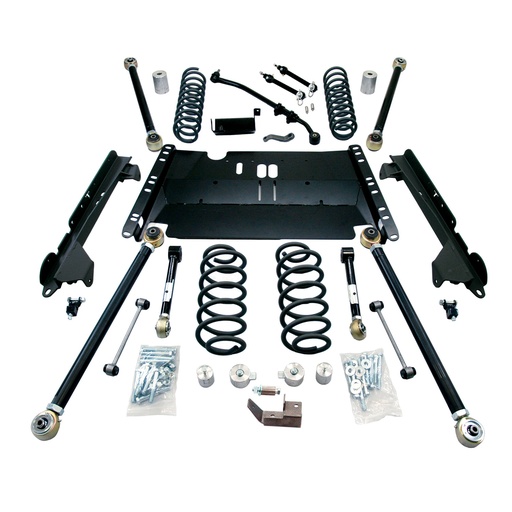
03-06 Wrangler TJ LWB 4 Inch Enduro LCG Long Arm Suspension System No Shocks TeraFlex - 1449482 - TeraFlex
Brand: TeraFlex
Category: Vehicles & Parts > Vehicle Parts & Accessories > Motor Vehicle Parts > Motor Vehicle Suspension Parts > Control Arms